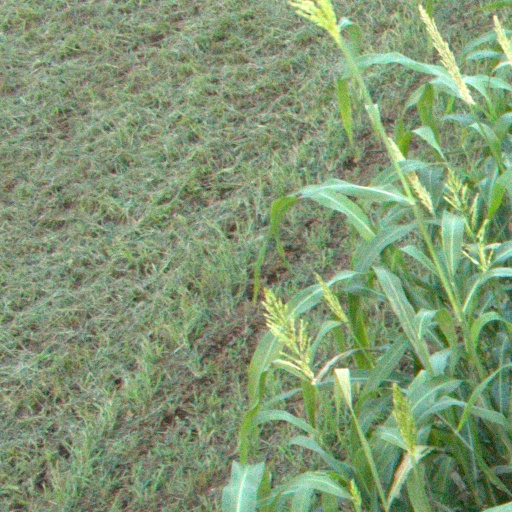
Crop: sorghum